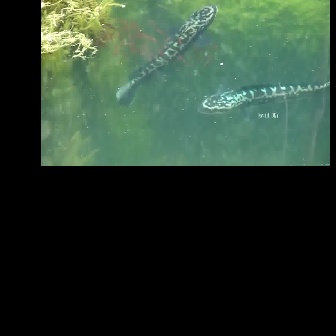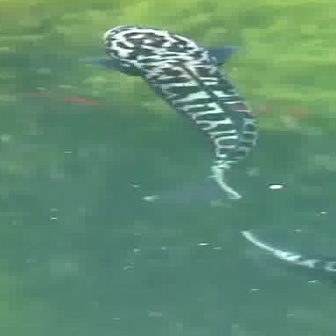
  Please identify the target specified by the bounding box [114,3,218,107] in the first image and locate it in the second image. Return the coordinates in [x_min,y_min,x_max,y_max] format.
Answer: [74,22,260,208]